Industrial violence

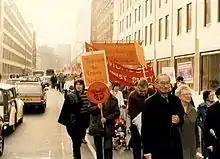
A Miners strike rally in London, 1984

The Grunwick dispute saw frequent clashes between police and the mostly female, immigrant, East African Asian striking workers of the Grunwick Film Processing Laboratories. Police reportedly "kicked and punched the women who gathered, dragging some women by the hair as they were arrested" with a total of 550 arrests made.